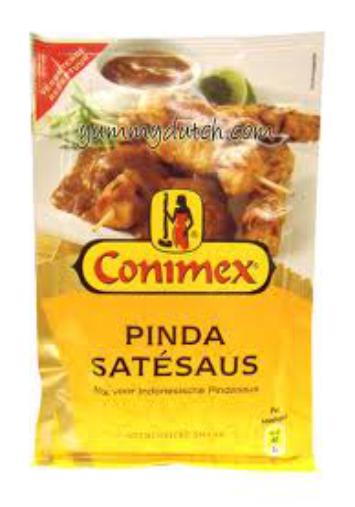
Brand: Conimex
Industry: Food